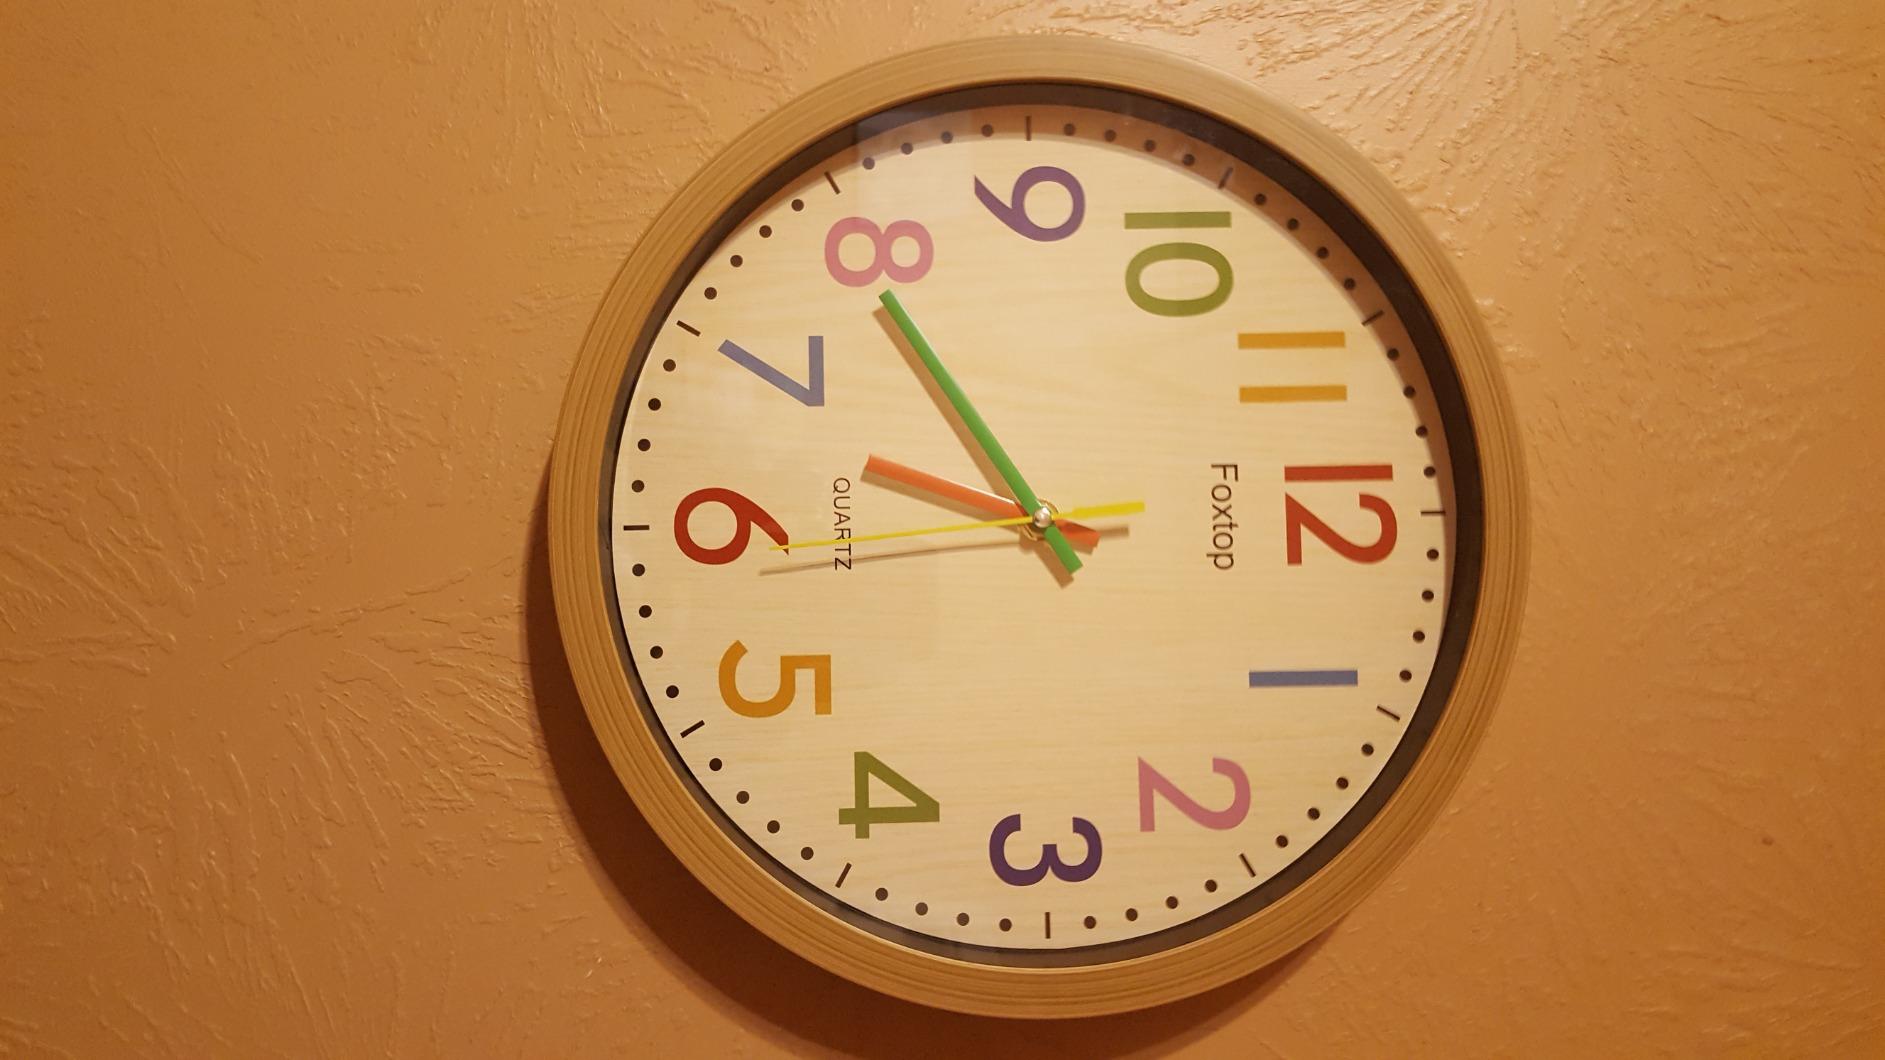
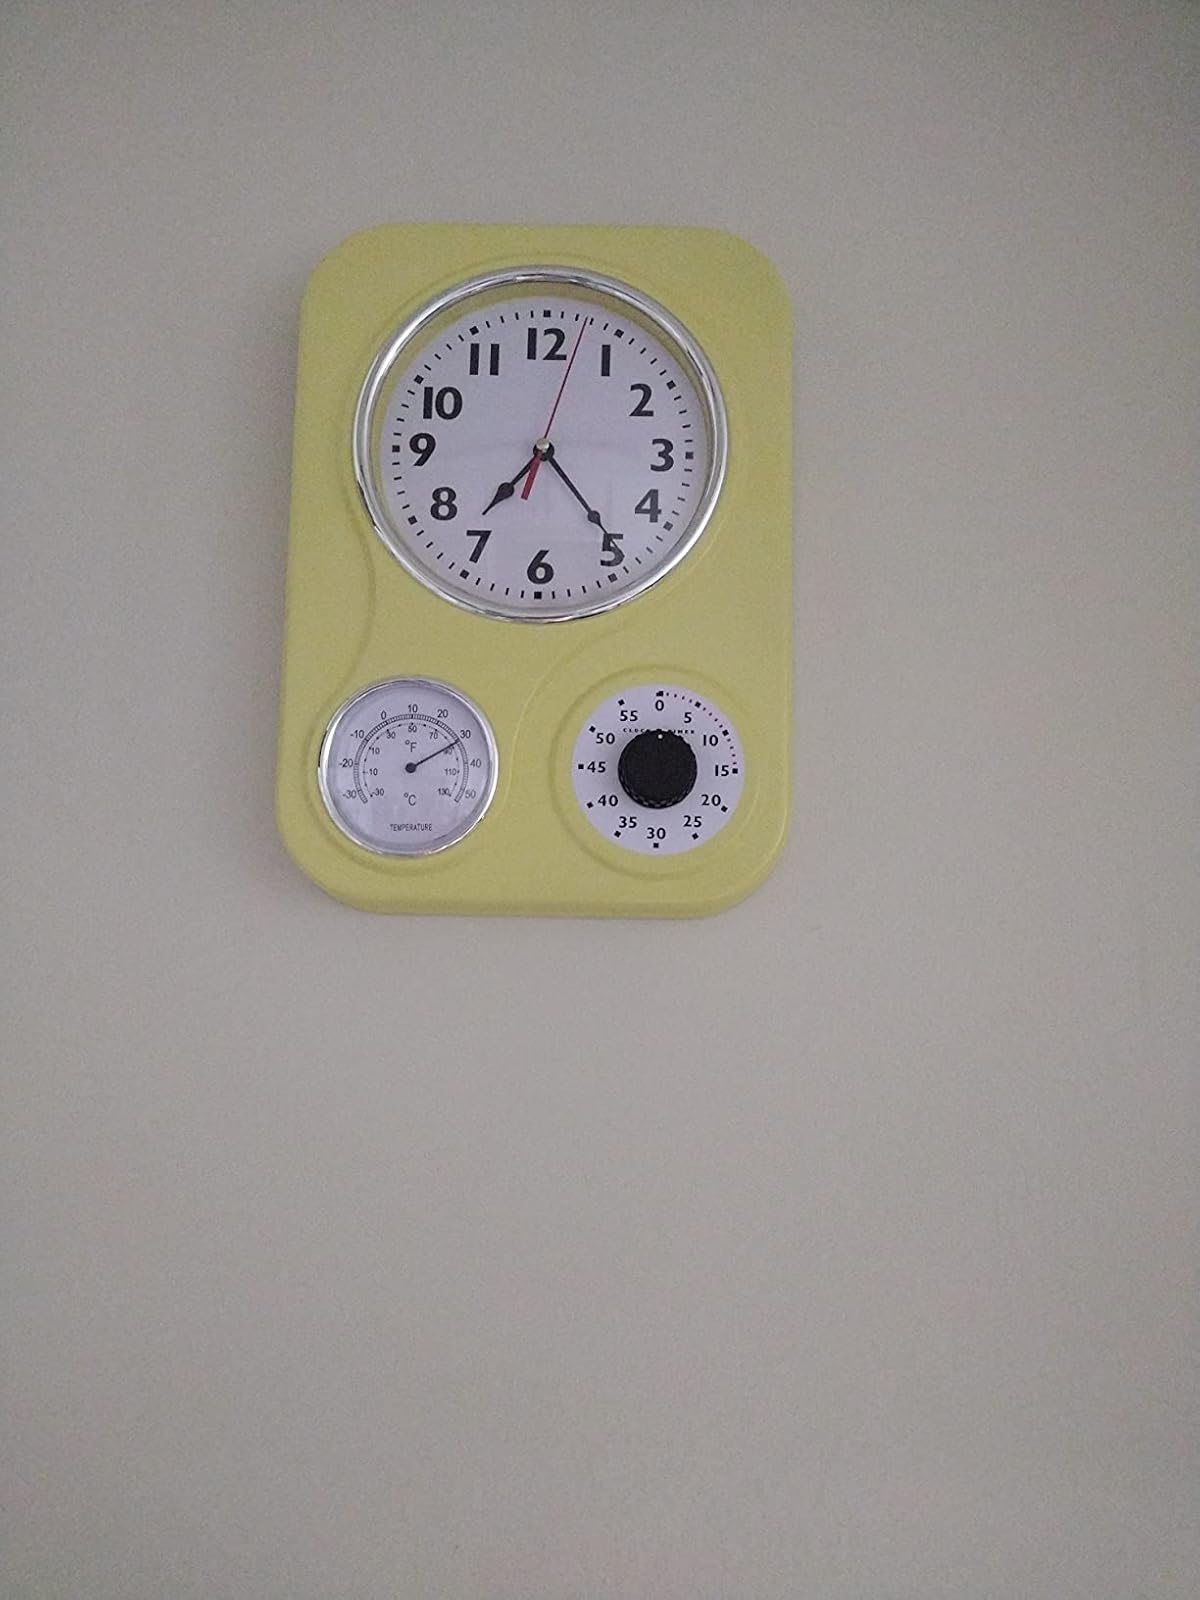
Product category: clock
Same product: no